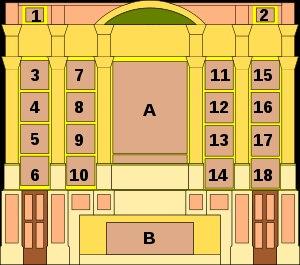
La basilique de Sainte Marie-Madeleine de Saint-Maximin-la-Sainte-Baume, achevée en 1532 est le plus important édifice religieux de style gothique bâti en Provence.